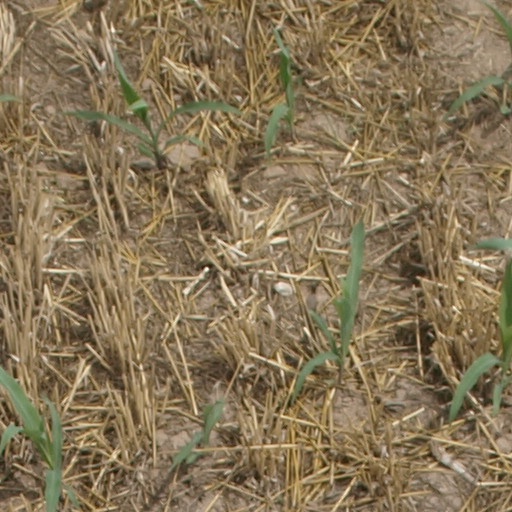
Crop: maize; corn